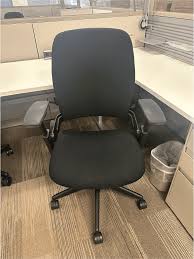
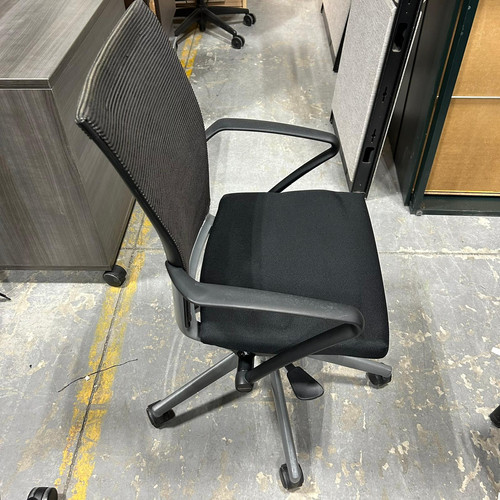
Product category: items_chair
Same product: no